New Zealand EW class locomotive

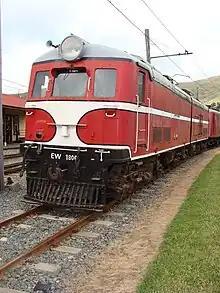
E 1806 at Ferrymead Heritage Park in 2009.

The tunnel floors between Paekākāriki and Wellington were lowered so that D class diesel locomotives could haul trains through to Wellington without having to stop at Paekākāriki to be replaced by an E or E; the work was completed in 1967. The Es continued to have a role in this, primarily as a banking locomotive.